Morgan le Fay (Marvel Comics)

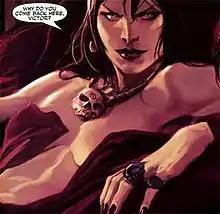
Morgan le Fay. Art by Marko Djurdjevic.

Morgan le Fay is a supervillain appearing in American comic books published by Marvel Comics. The character, created by Stan Lee and Joe Maneely, is based on the Morgan le Fay of Arthurian legend. In this version of the character, Morgan le Fay belongs to the species of humanoid magical beings called fairies, who are born with supernatural powers, and is the half-faerie half-sister of the mythic King Arthur. Her elven heritage granted her immortality, and she used this time to master the mystic arts. She occasionally tries to take over the world. She has been an opponent of The Avengers, and in the 1970s, she appeared in the original "Spider-Woman" comic acting as a foe of Jessica Drew, while opposed by a reincarnation of her "ancient foe" Magnus. She is a former lover of Doctor Doom (the father of her daughter Caroline), and was a member of the Darkholders for a time.